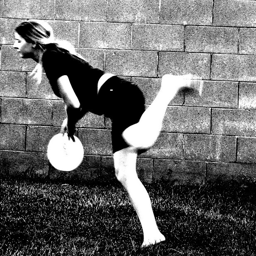
A woman catching a Frisbee in a black and white photo.
A woman in black and white has her leg up and holds a frisbee.
A woman leans forward while holding a Frisbee.
A girl standing near a wall on one leg holding a frisbee.
A woman with one leg in the air is holding a white Frisbee.